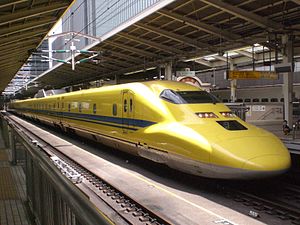
Shinkansen / Liste over Shinkansentogtyper
Shinkansen type 923-tog, "Doktor Gul"
Shinkansen er en fælles betegnelse for de japanske højhastighedstog. Ruten Tokyo-Kyoto-Osaka var den første rute, der blev indviet i 1964. Siden er Shinkansen ekspanderet og har nu forbindelser til de fleste storbyer i Japan. Shinkansen kørte i begyndelse med en hastighed på 200 km/t. Senere kom hastigheden op over 300 km/t, som Nozomishinkansen kører med i dag.